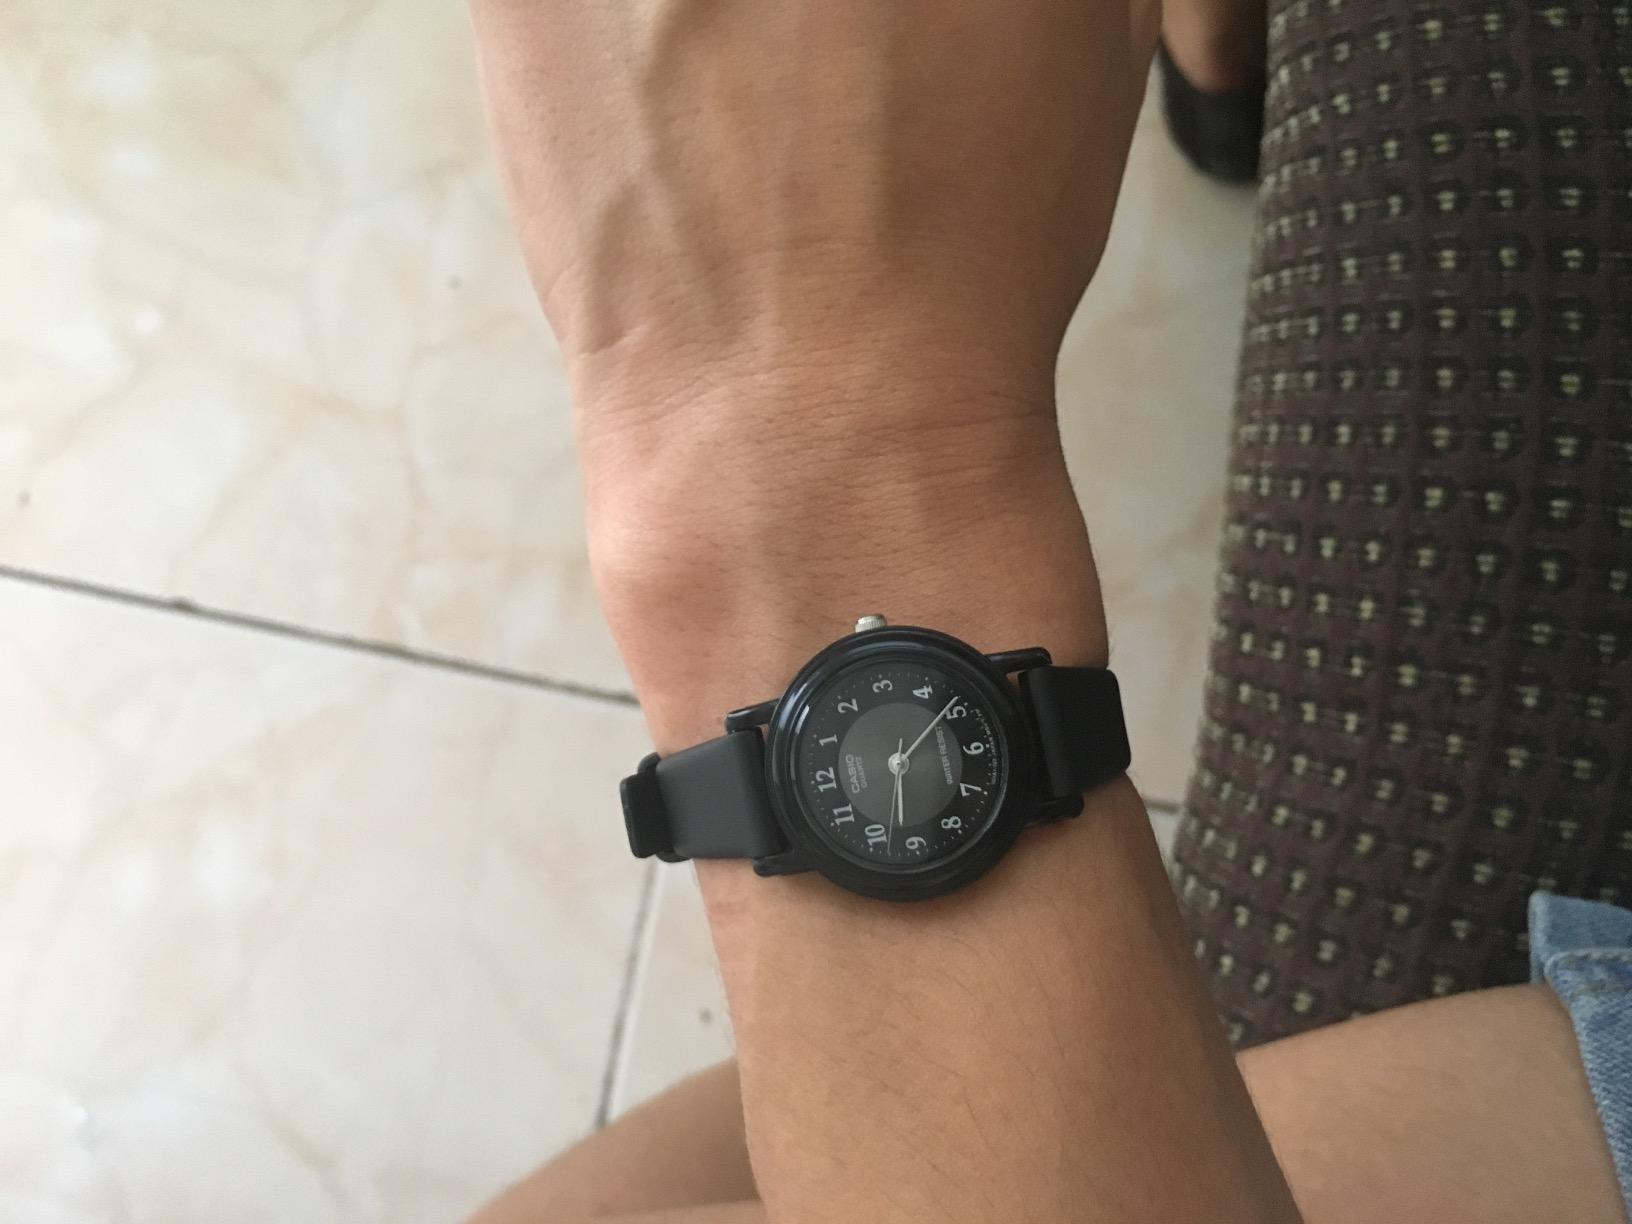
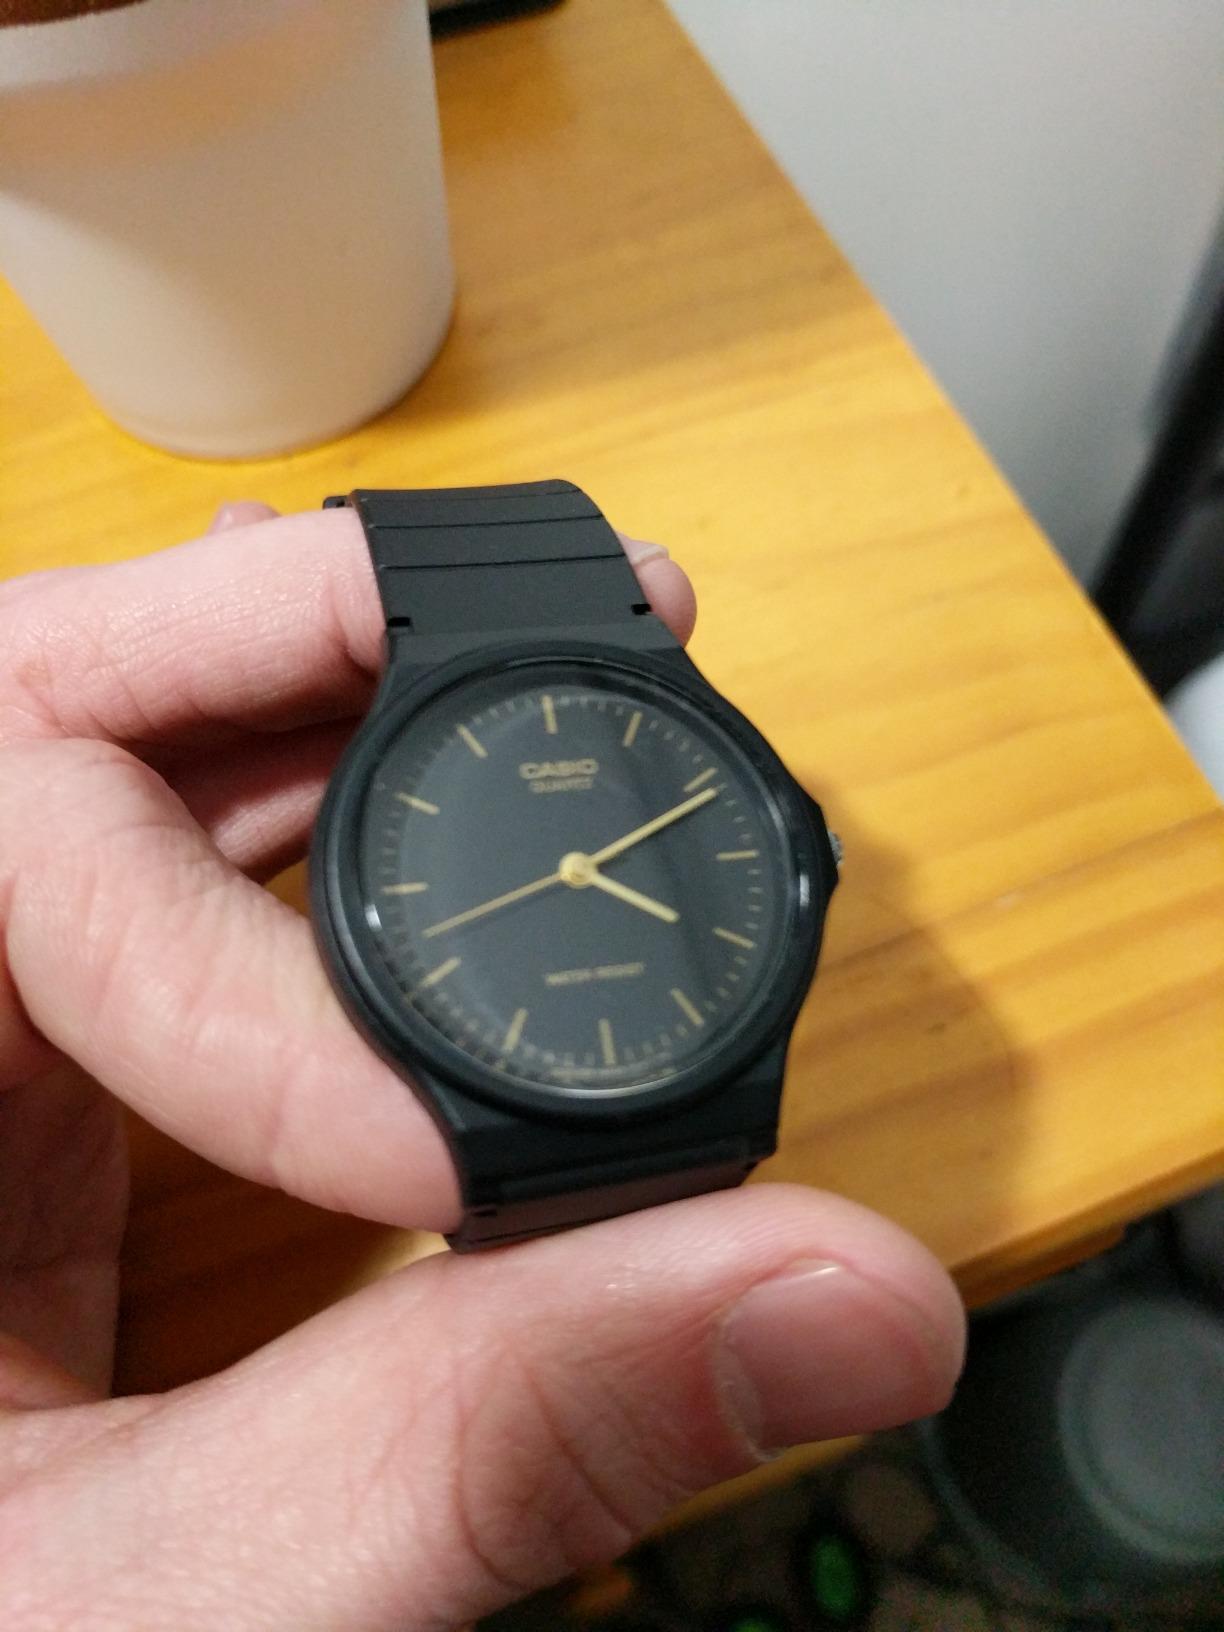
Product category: accessories_watch
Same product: no